A Canterlot Wedding

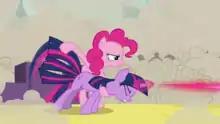
Pinkie Pie (back) and Twilight Sparkle (front) fighting the Changelings

"A Canterlot Wedding" is the title of the twenty-fifth and twenty-sixth episodes of of the animated television series "". The fifty-first and fifty-second episodes overall, they were directed by James Wootton and written by Meghan McCarthy. "A Canterlot Wedding" premiered as an hour-long event on The Hub on April 21, 2012. In these episodes, Twilight Sparkle (Tara Strong) learns that her brother, Shining Armor (Andrew Francis), will be marrying Princess Cadance (Britt McKillip). The news excites Twilight, but she becomes concerned about the marriage when she notices Cadance is not behaving like the friendly, caring individual she remembers her to be.